Paul Batista

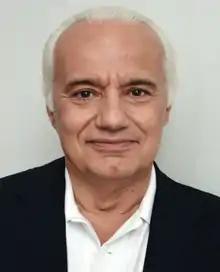
Batista in 2013

Paul Batista (born December 9, 1948, in Milford, Massachusetts) is a television personality, American novelist and trial lawyer. He is the author of the leading treatise on the federal racketeering statute, "Civil RICO Practice Manual" published by the international publishing firm Wolters-Kluwer.